Alexey Chepa

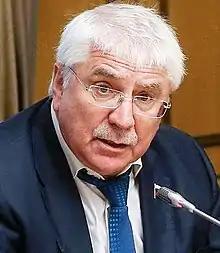
Chepa in 2018

Alexey Vasilyevich Chepa (born 22 November 1955) is a Russian politician who has served as a deputy of the 6th, 7th, and 8th State Dumas.